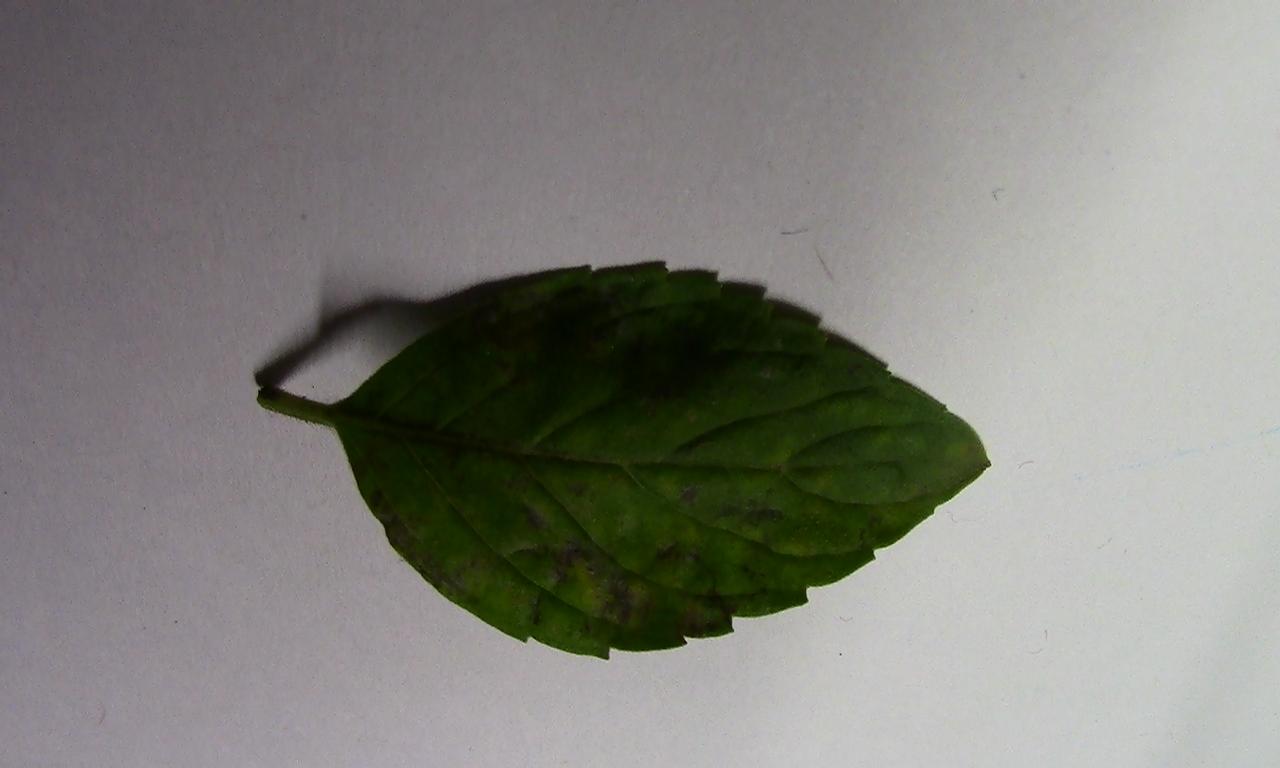
Label: Spoiled